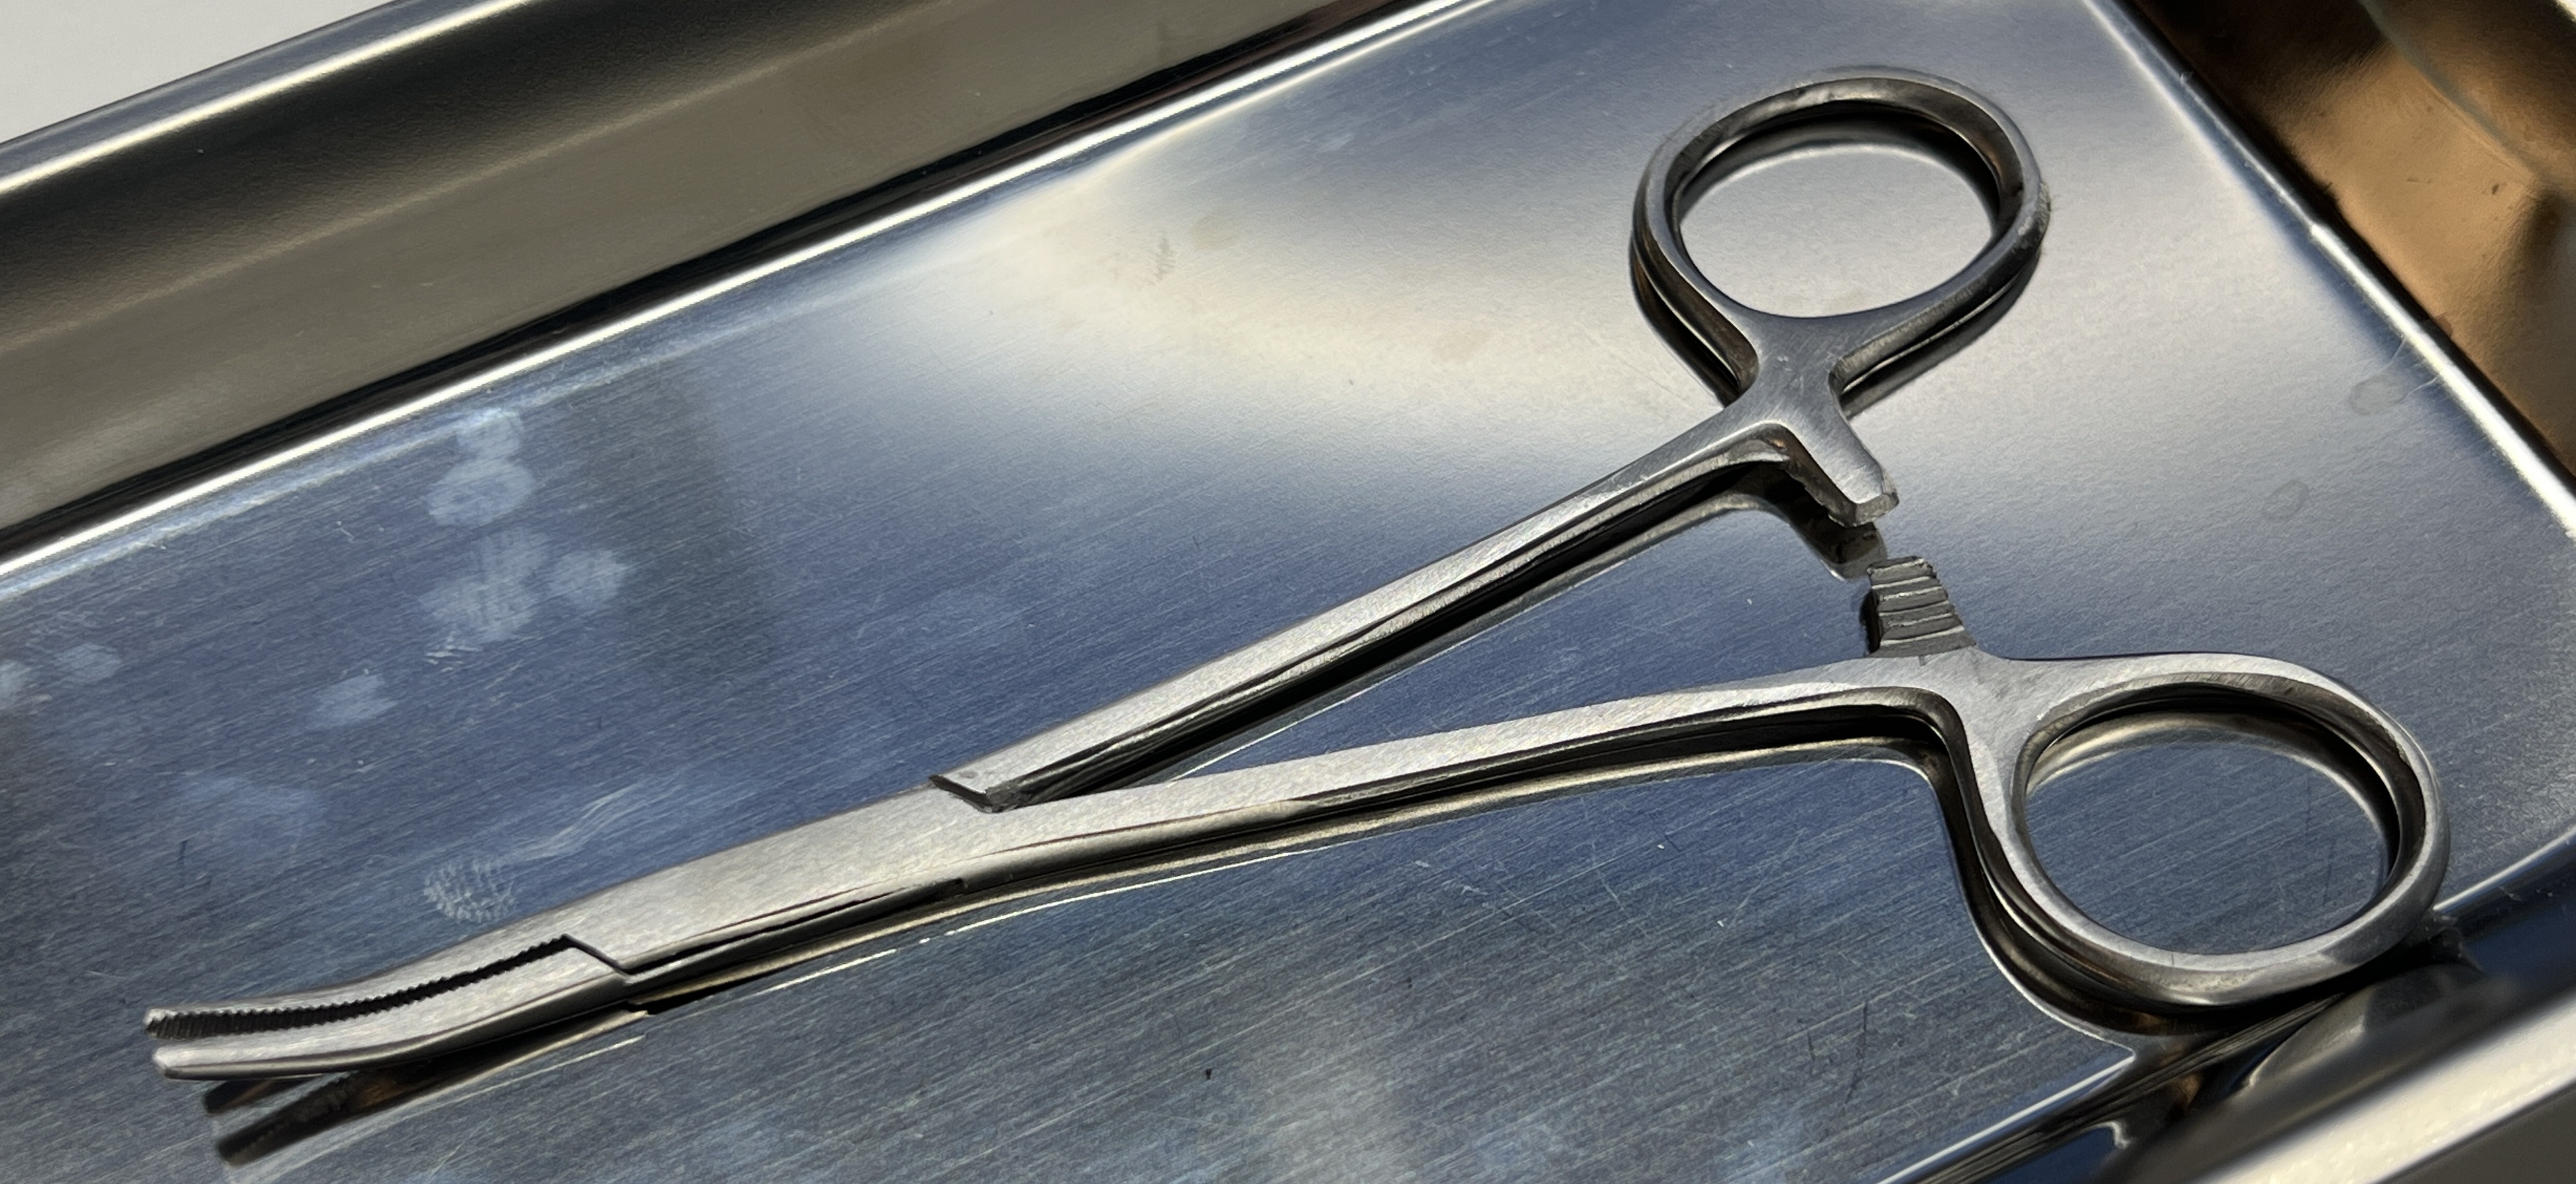
Hinged instrument state: open